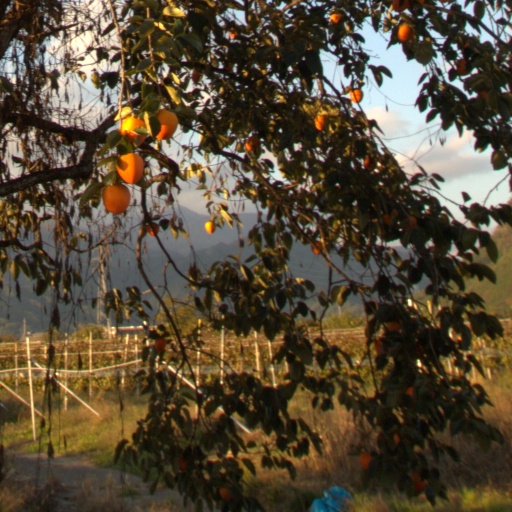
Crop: grape